2022 Sumatra earthquake

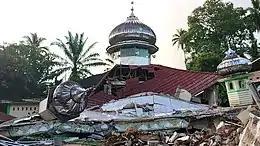

On 25 February 2022 at 08:39 WIB, a moment magnitude 6.2 earthquake struck West Sumatra, Indonesia at a depth of . Preceded by one foreshock and followed by over 200 aftershocks, the mainshock had an epicenter at the foot of Mount Talakmau in Pasaman Regency. The mainshock was the result of strike-slip faulting along a previously unidentified segment of the Great Sumatran Fault. At least 27 people died, 457 were injured, and 19,221 others were displaced. It inflicted 780 million Indonesian rupiahs (Rp) worth of damage. The heaviest damage was recorded at three villages around Mount Talakmau. Landslides and flash floods caused additional damage and casualties.